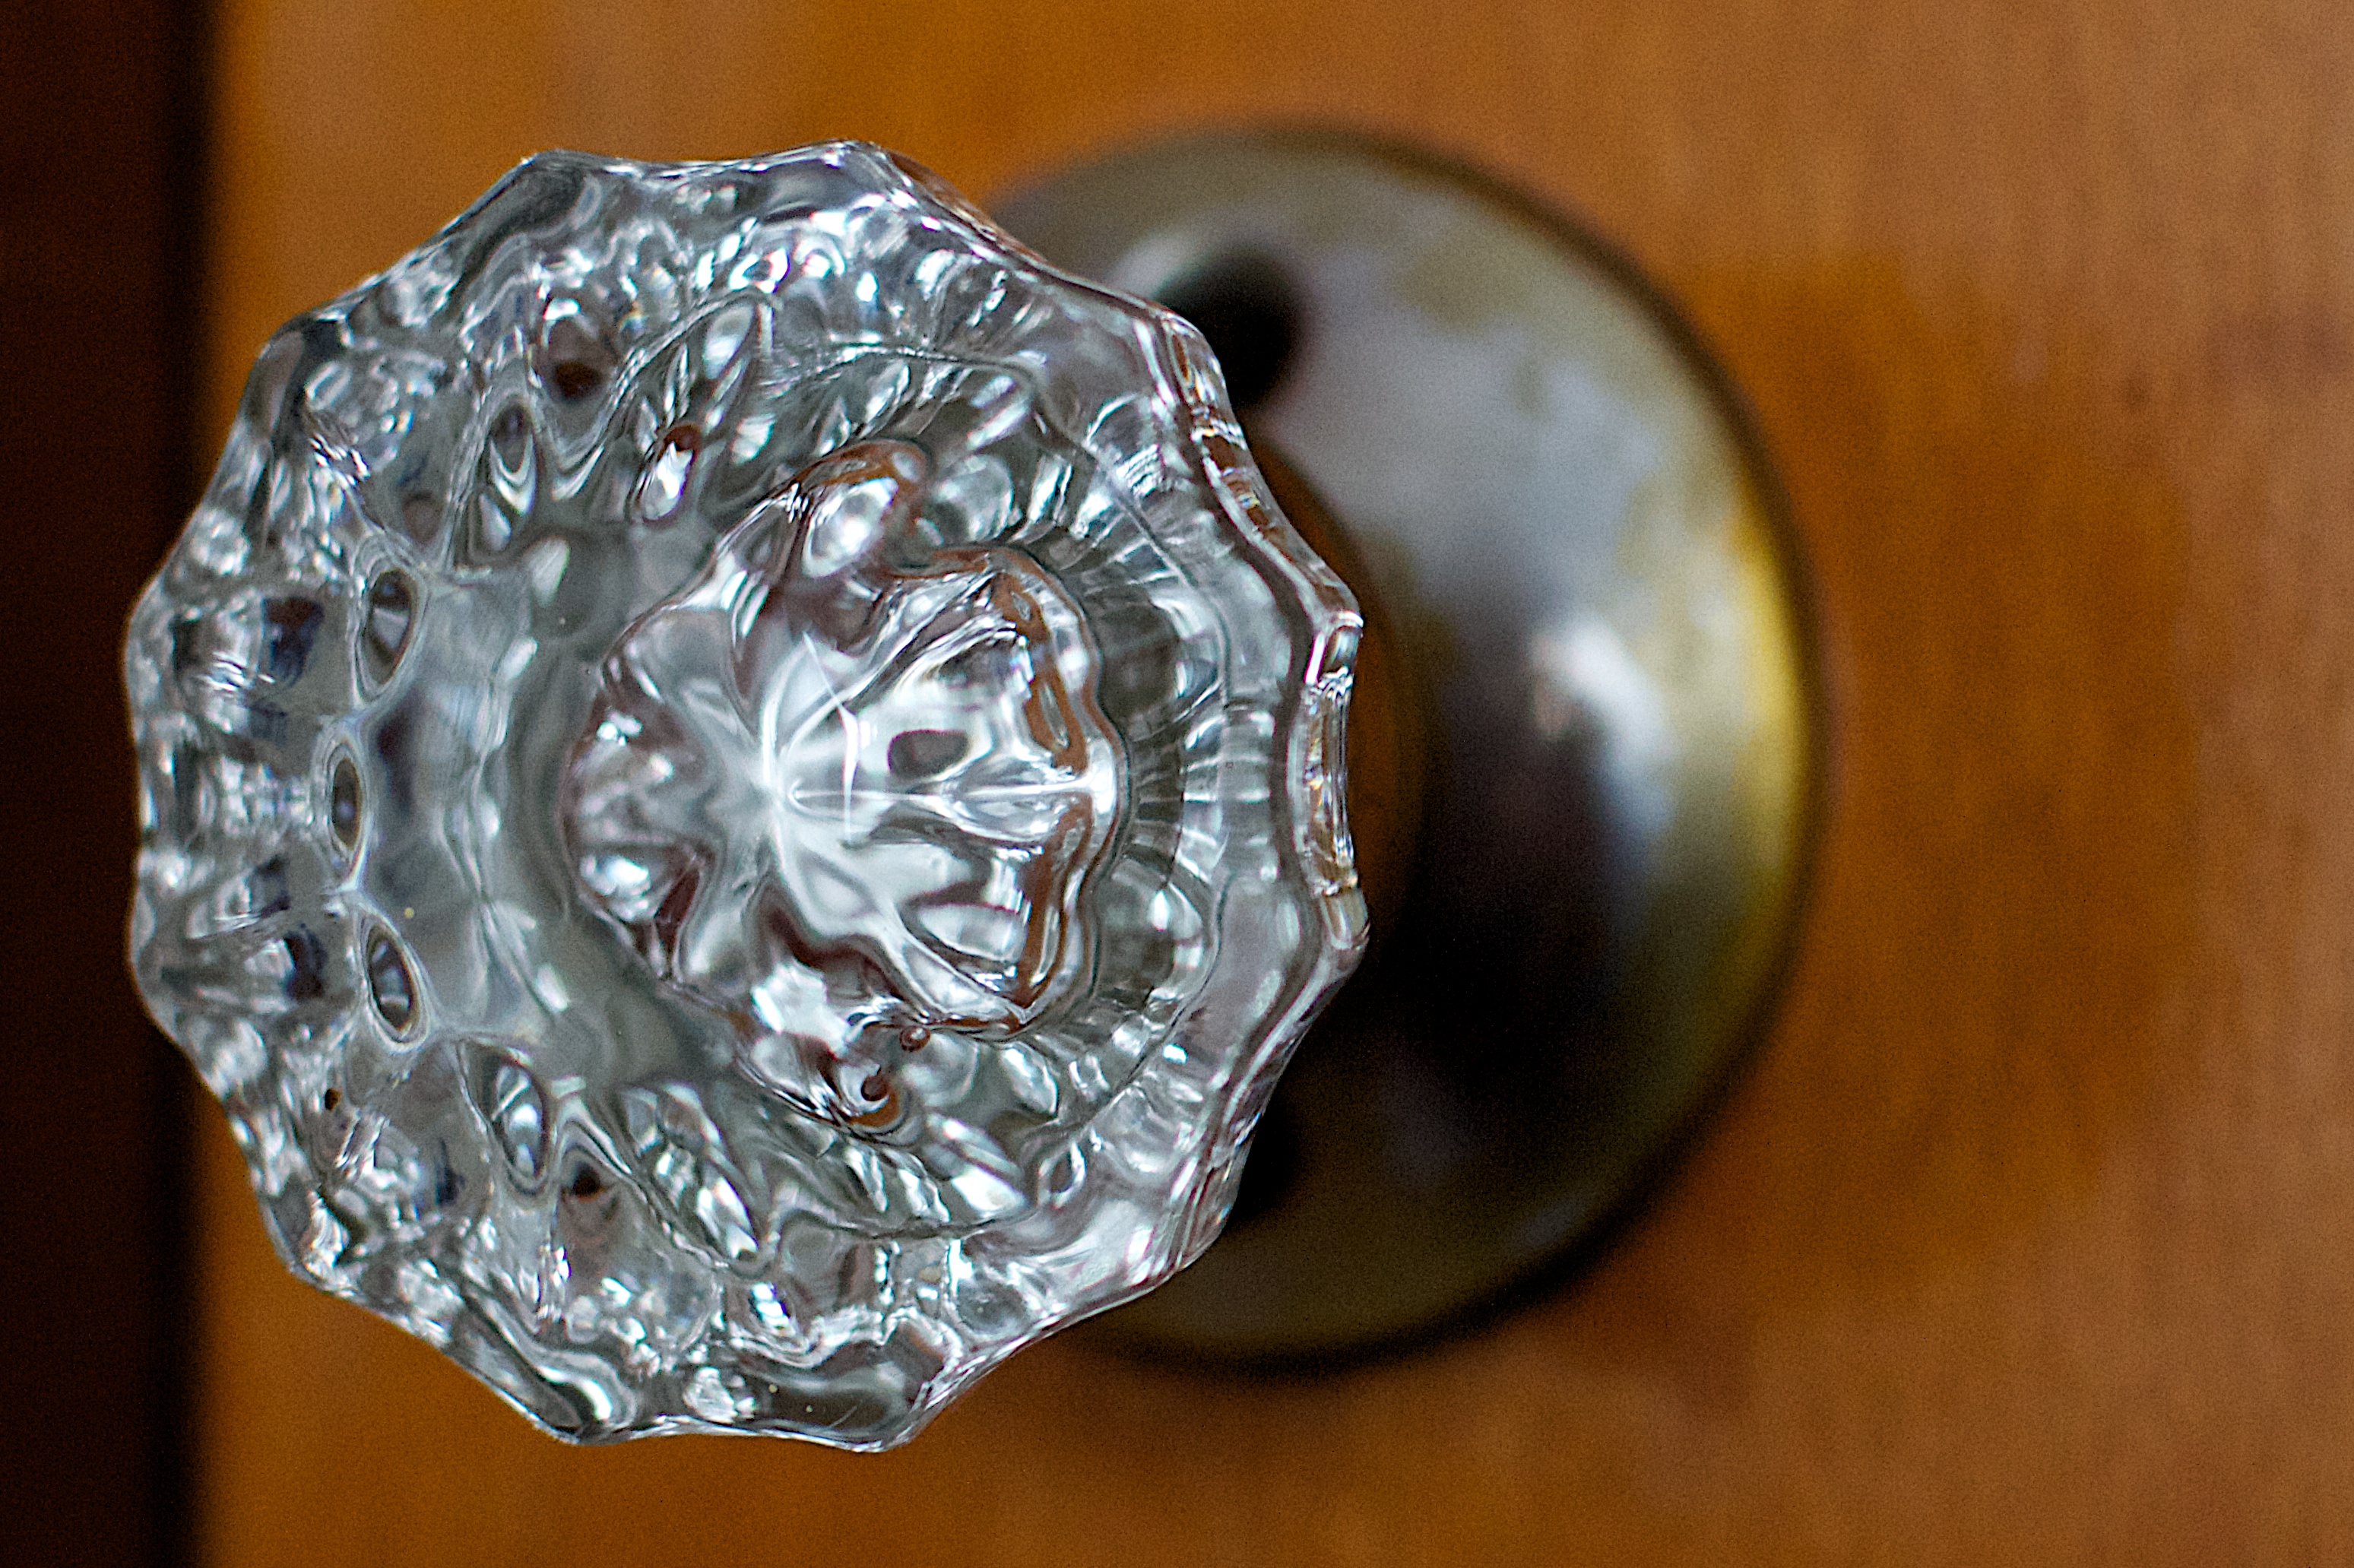
metal, material, jewellery, silver, fashion accessory